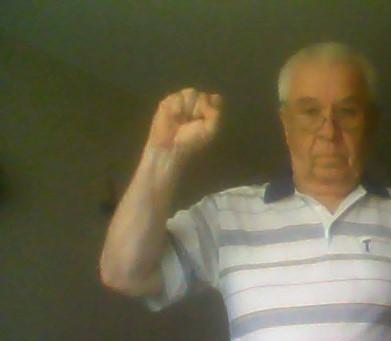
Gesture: fist